Broadhurst Park

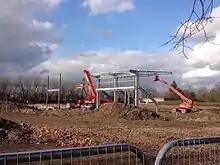
A muddy construction site with two vehicles working to build the stadium during the day. A small steel structure has been created which is beginning to resemble a football stand. The sky is lightly cloudy and in the background there are trees.

The "Moston Community Stadium" was the project name for the ground announced in the summer of 2011. However, the official ground name was chosen by F.C. United members at the club's Annual General Meeting on 10 April 2014. The members were able to propose suggestions and these were reduced to a shortlist of seven.